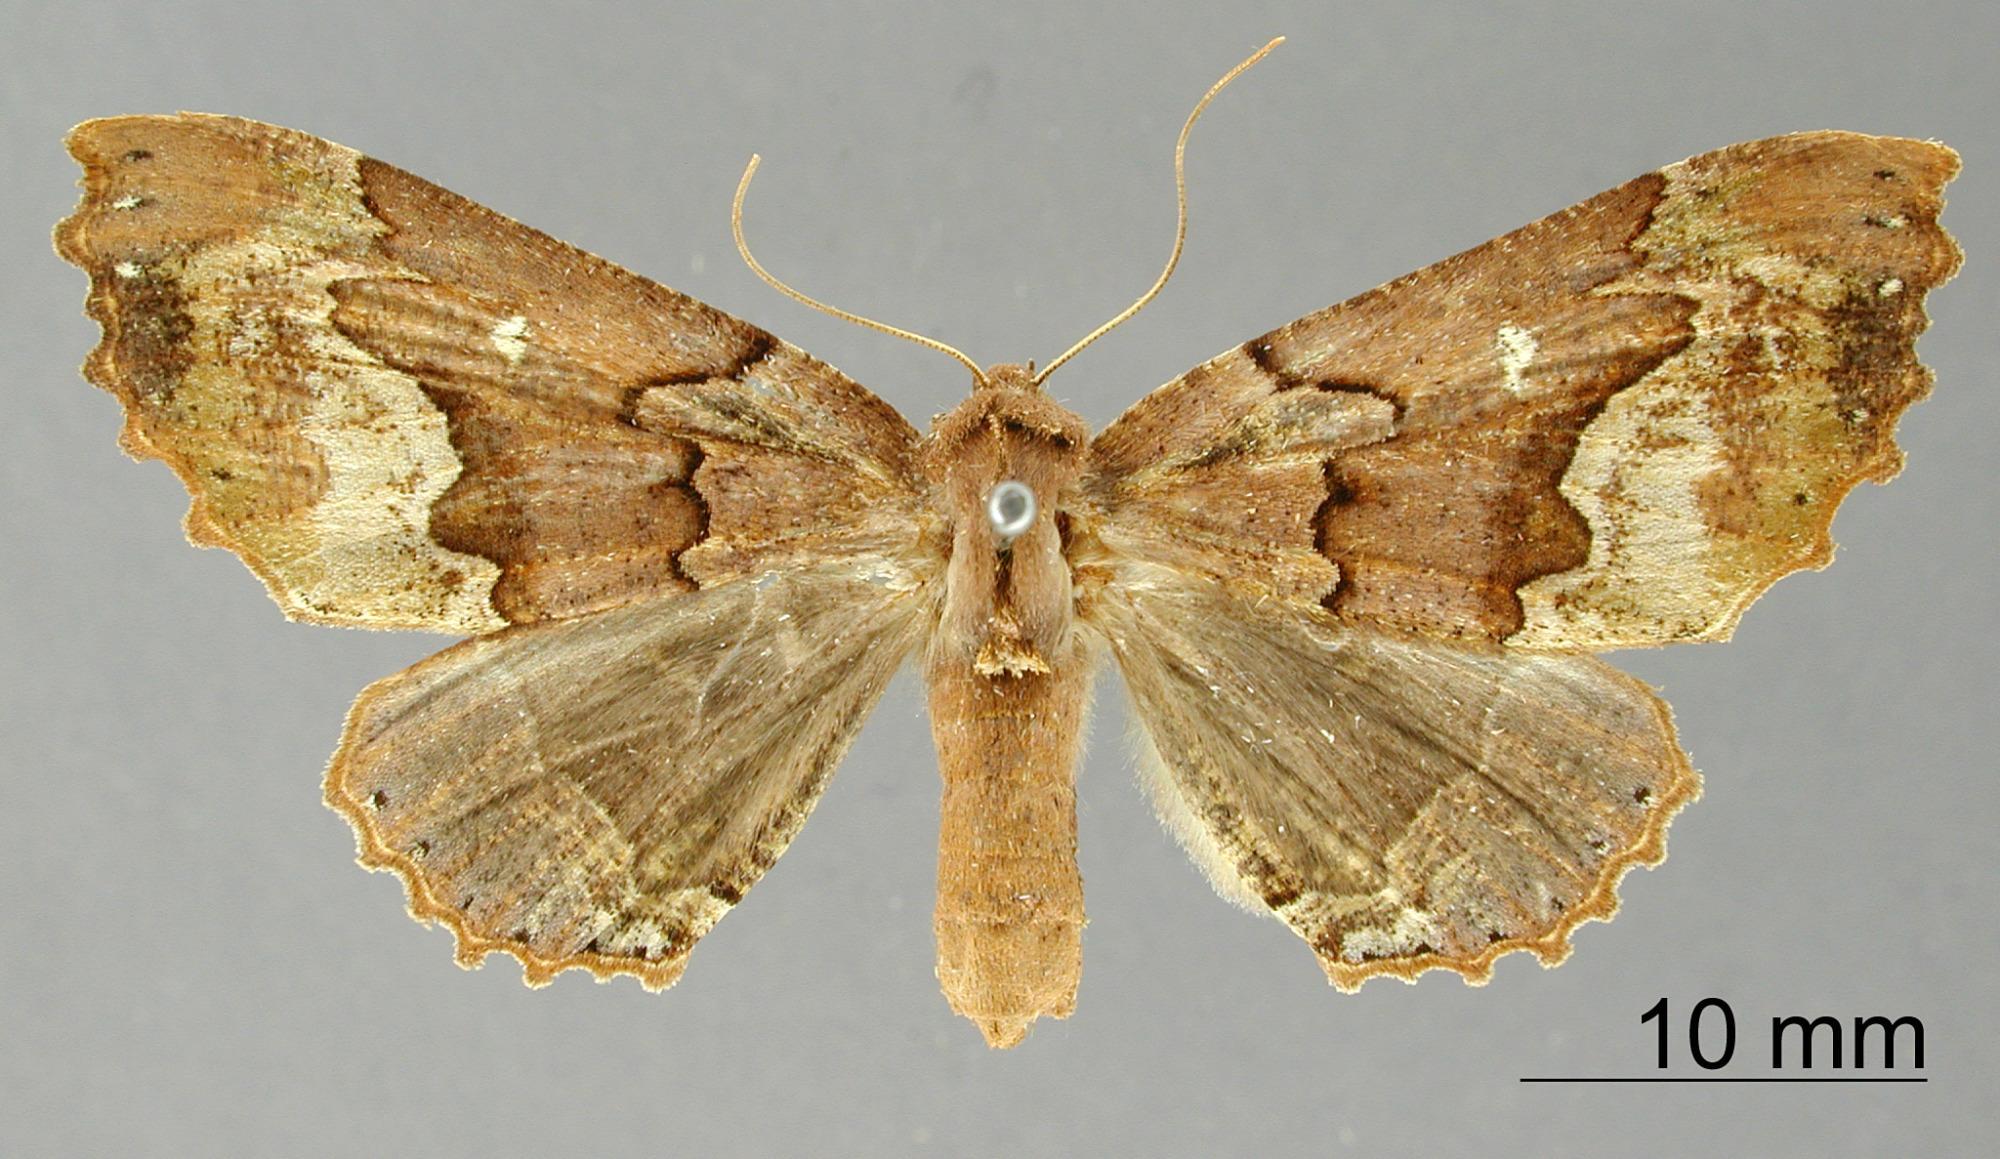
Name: Pero kaybina
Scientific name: Pero kaybina Poole, 1987
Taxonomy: Animalia, Arthropoda, Insecta, Lepidoptera, Geometridae, Ennominae
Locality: Juan Vinas, Costa Rica, Costa Rica